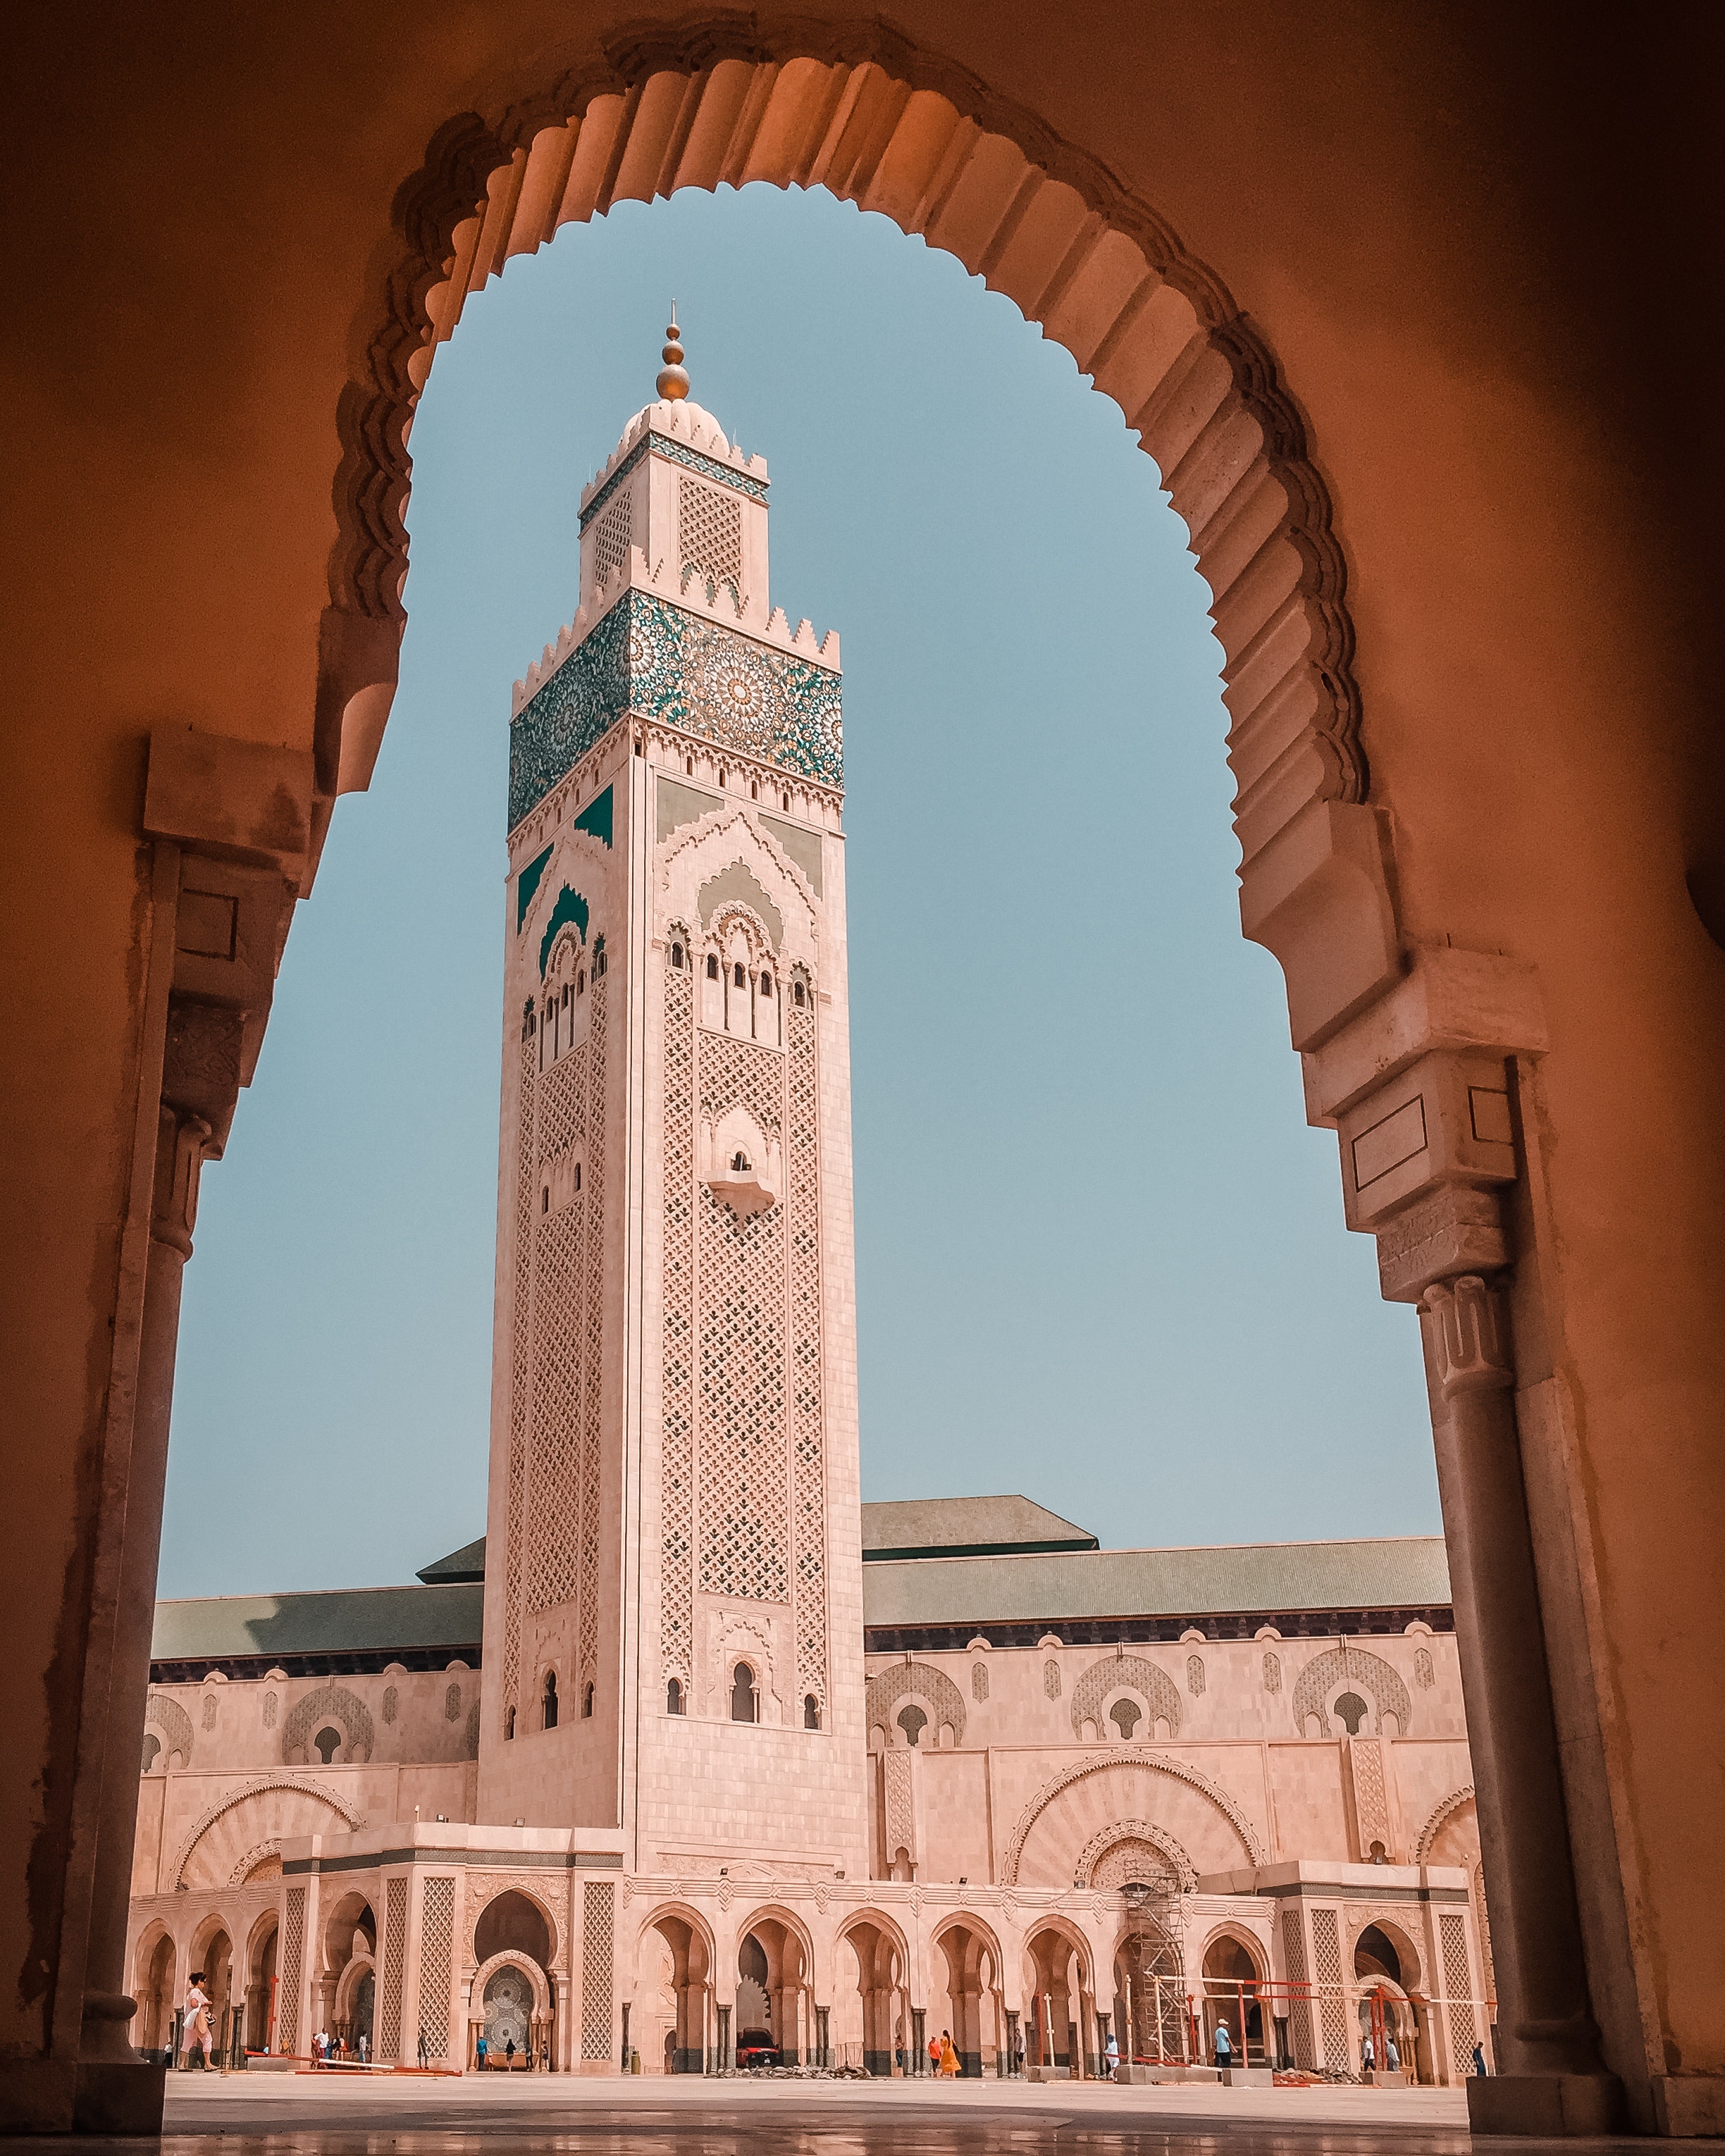
arch, landmark, architecture, building, tower, historic site, medieval architecture, mosque, place of worship, classical architecture, sky, monument, arcade, facade, ancient history, stock photography, city, column, history, tourist attraction, tourism, bell tower